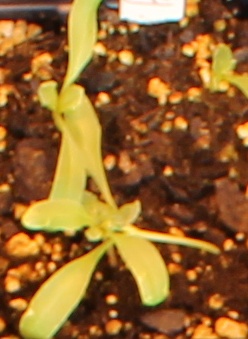
Label: Sugar beet